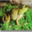
Label: frog